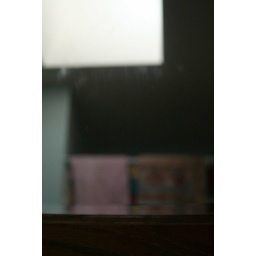
bathroom in mirror